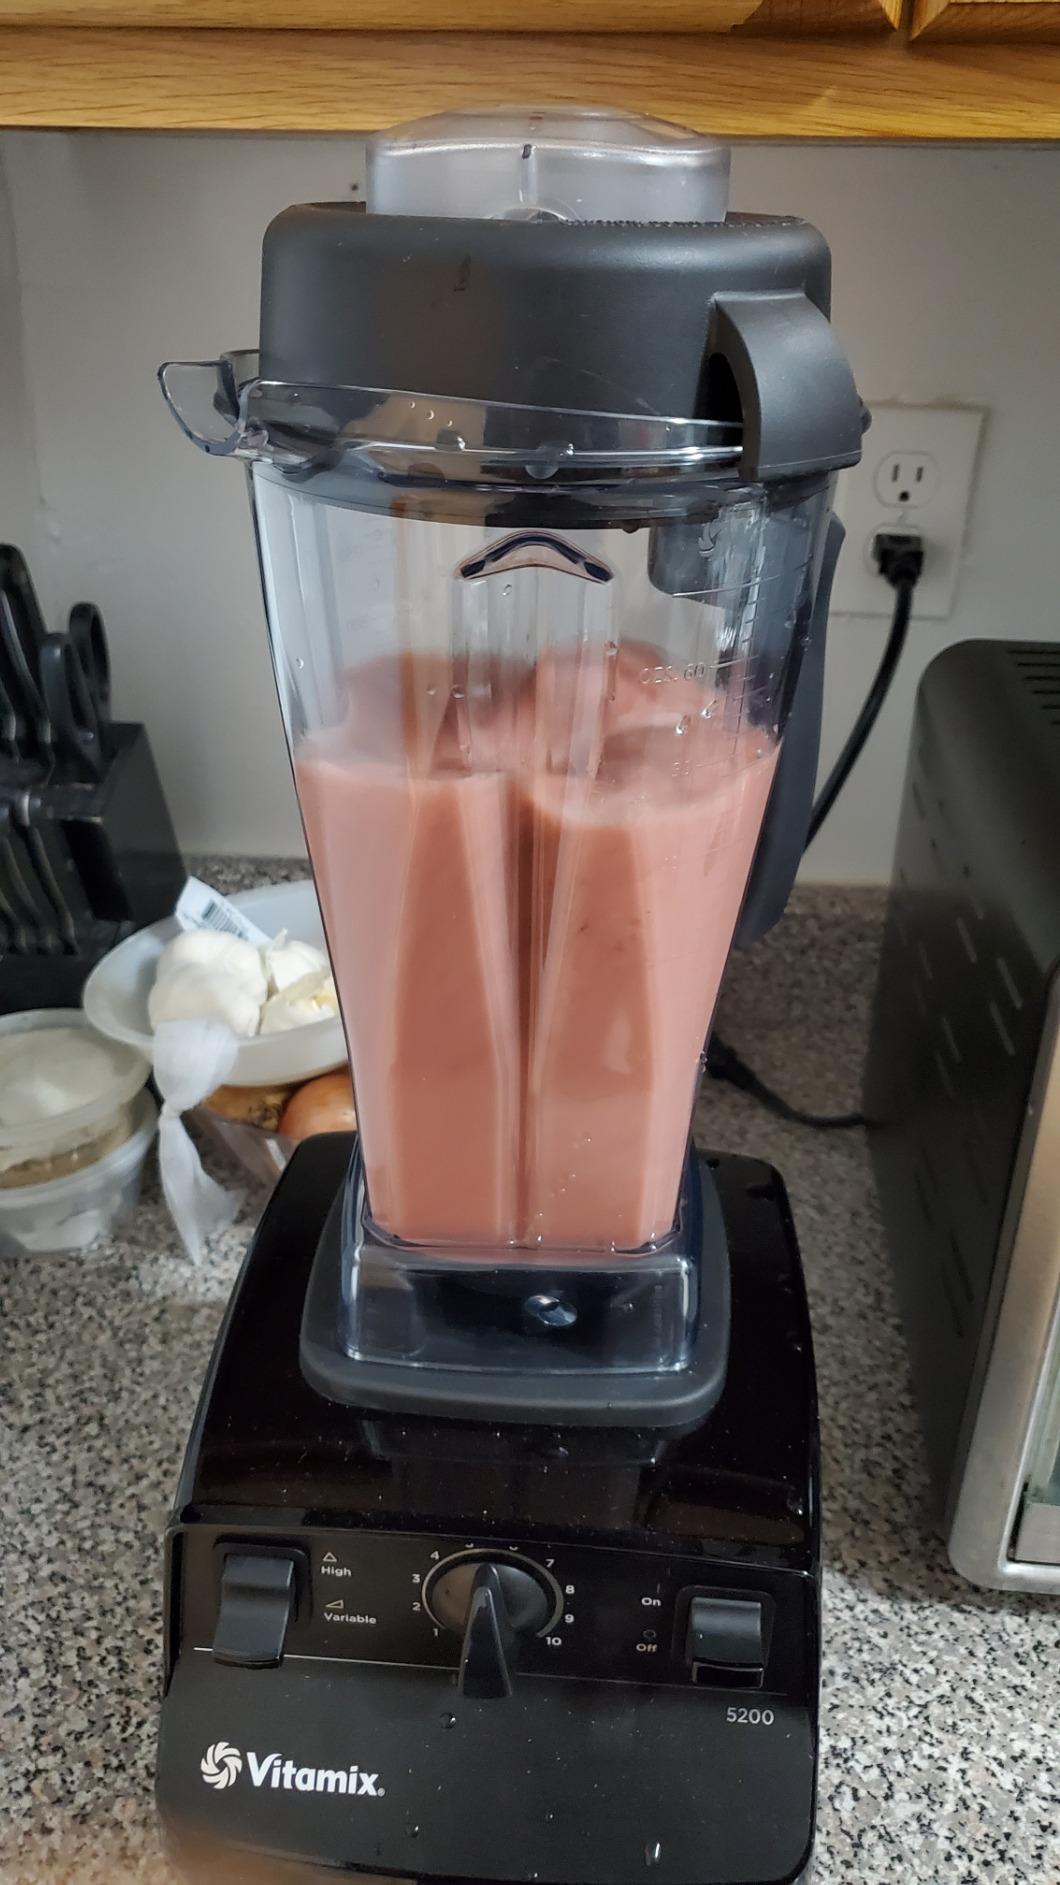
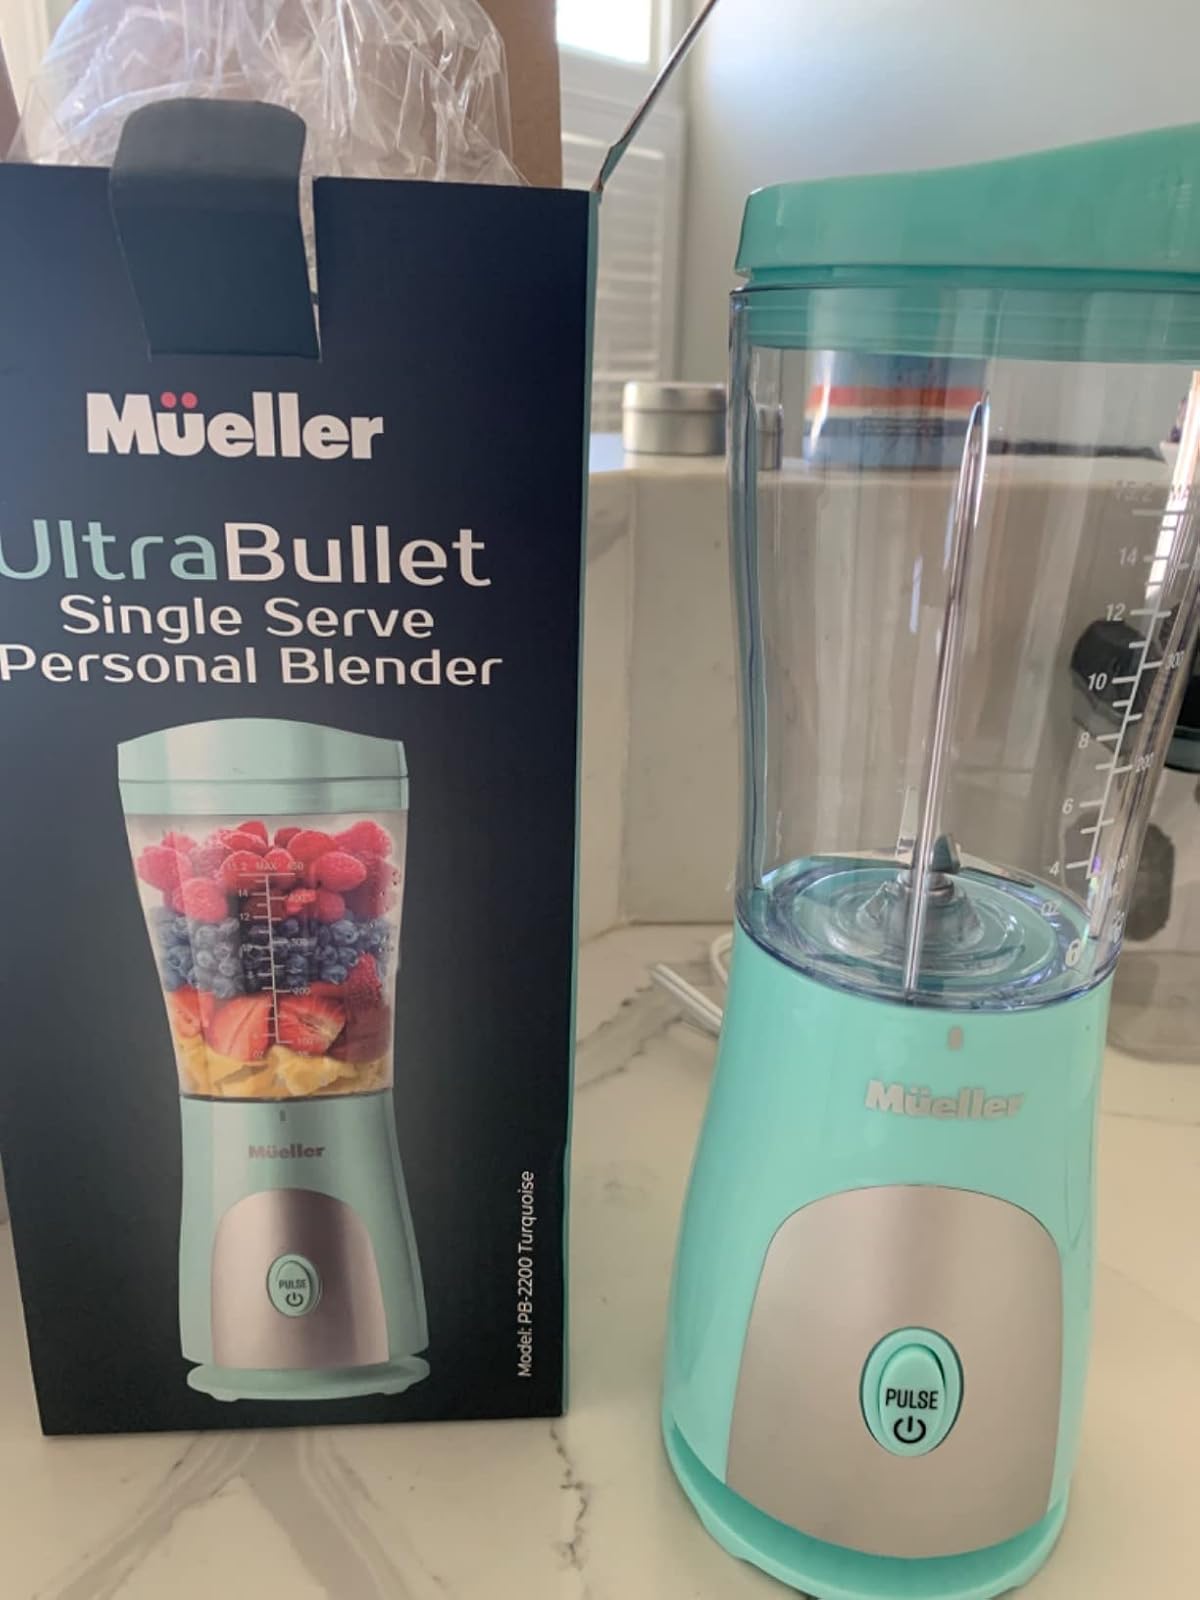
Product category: items_blender
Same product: no